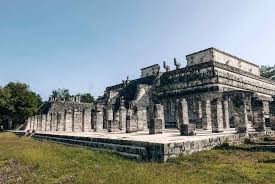
Landmark: Chichen Itza